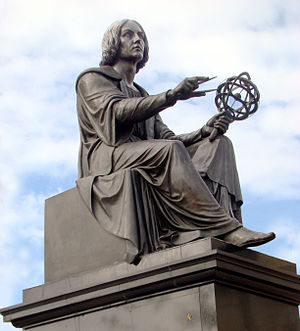
Værker af Bertel Thorvaldsen
Liste over værker af Bertel Thorvaldsen. Se også Værker på Thorvaldsens Museum.